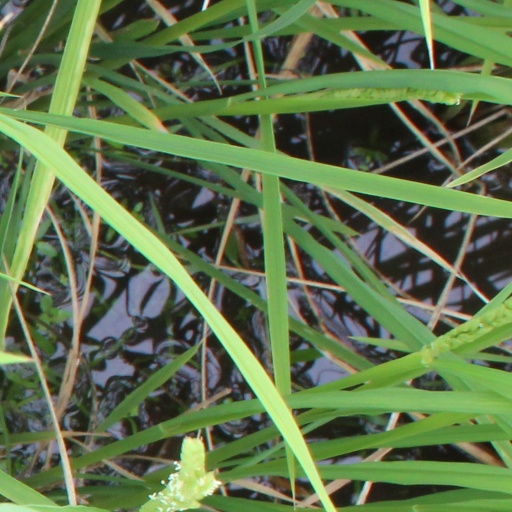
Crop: rice